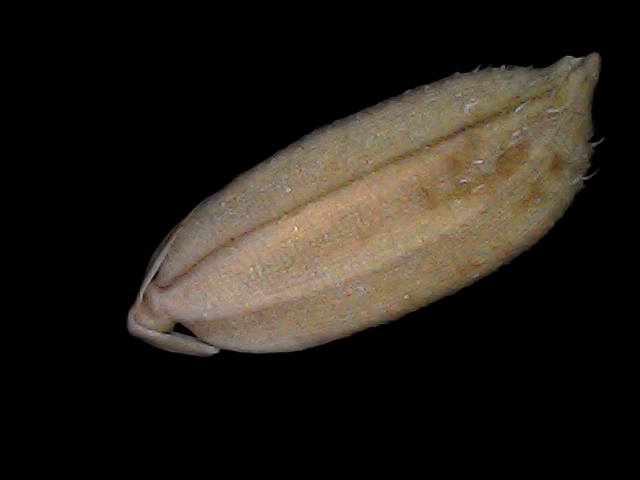
Rice variety: Br22